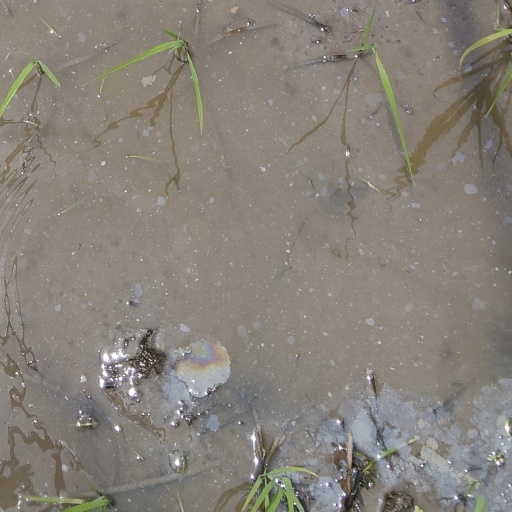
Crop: rice